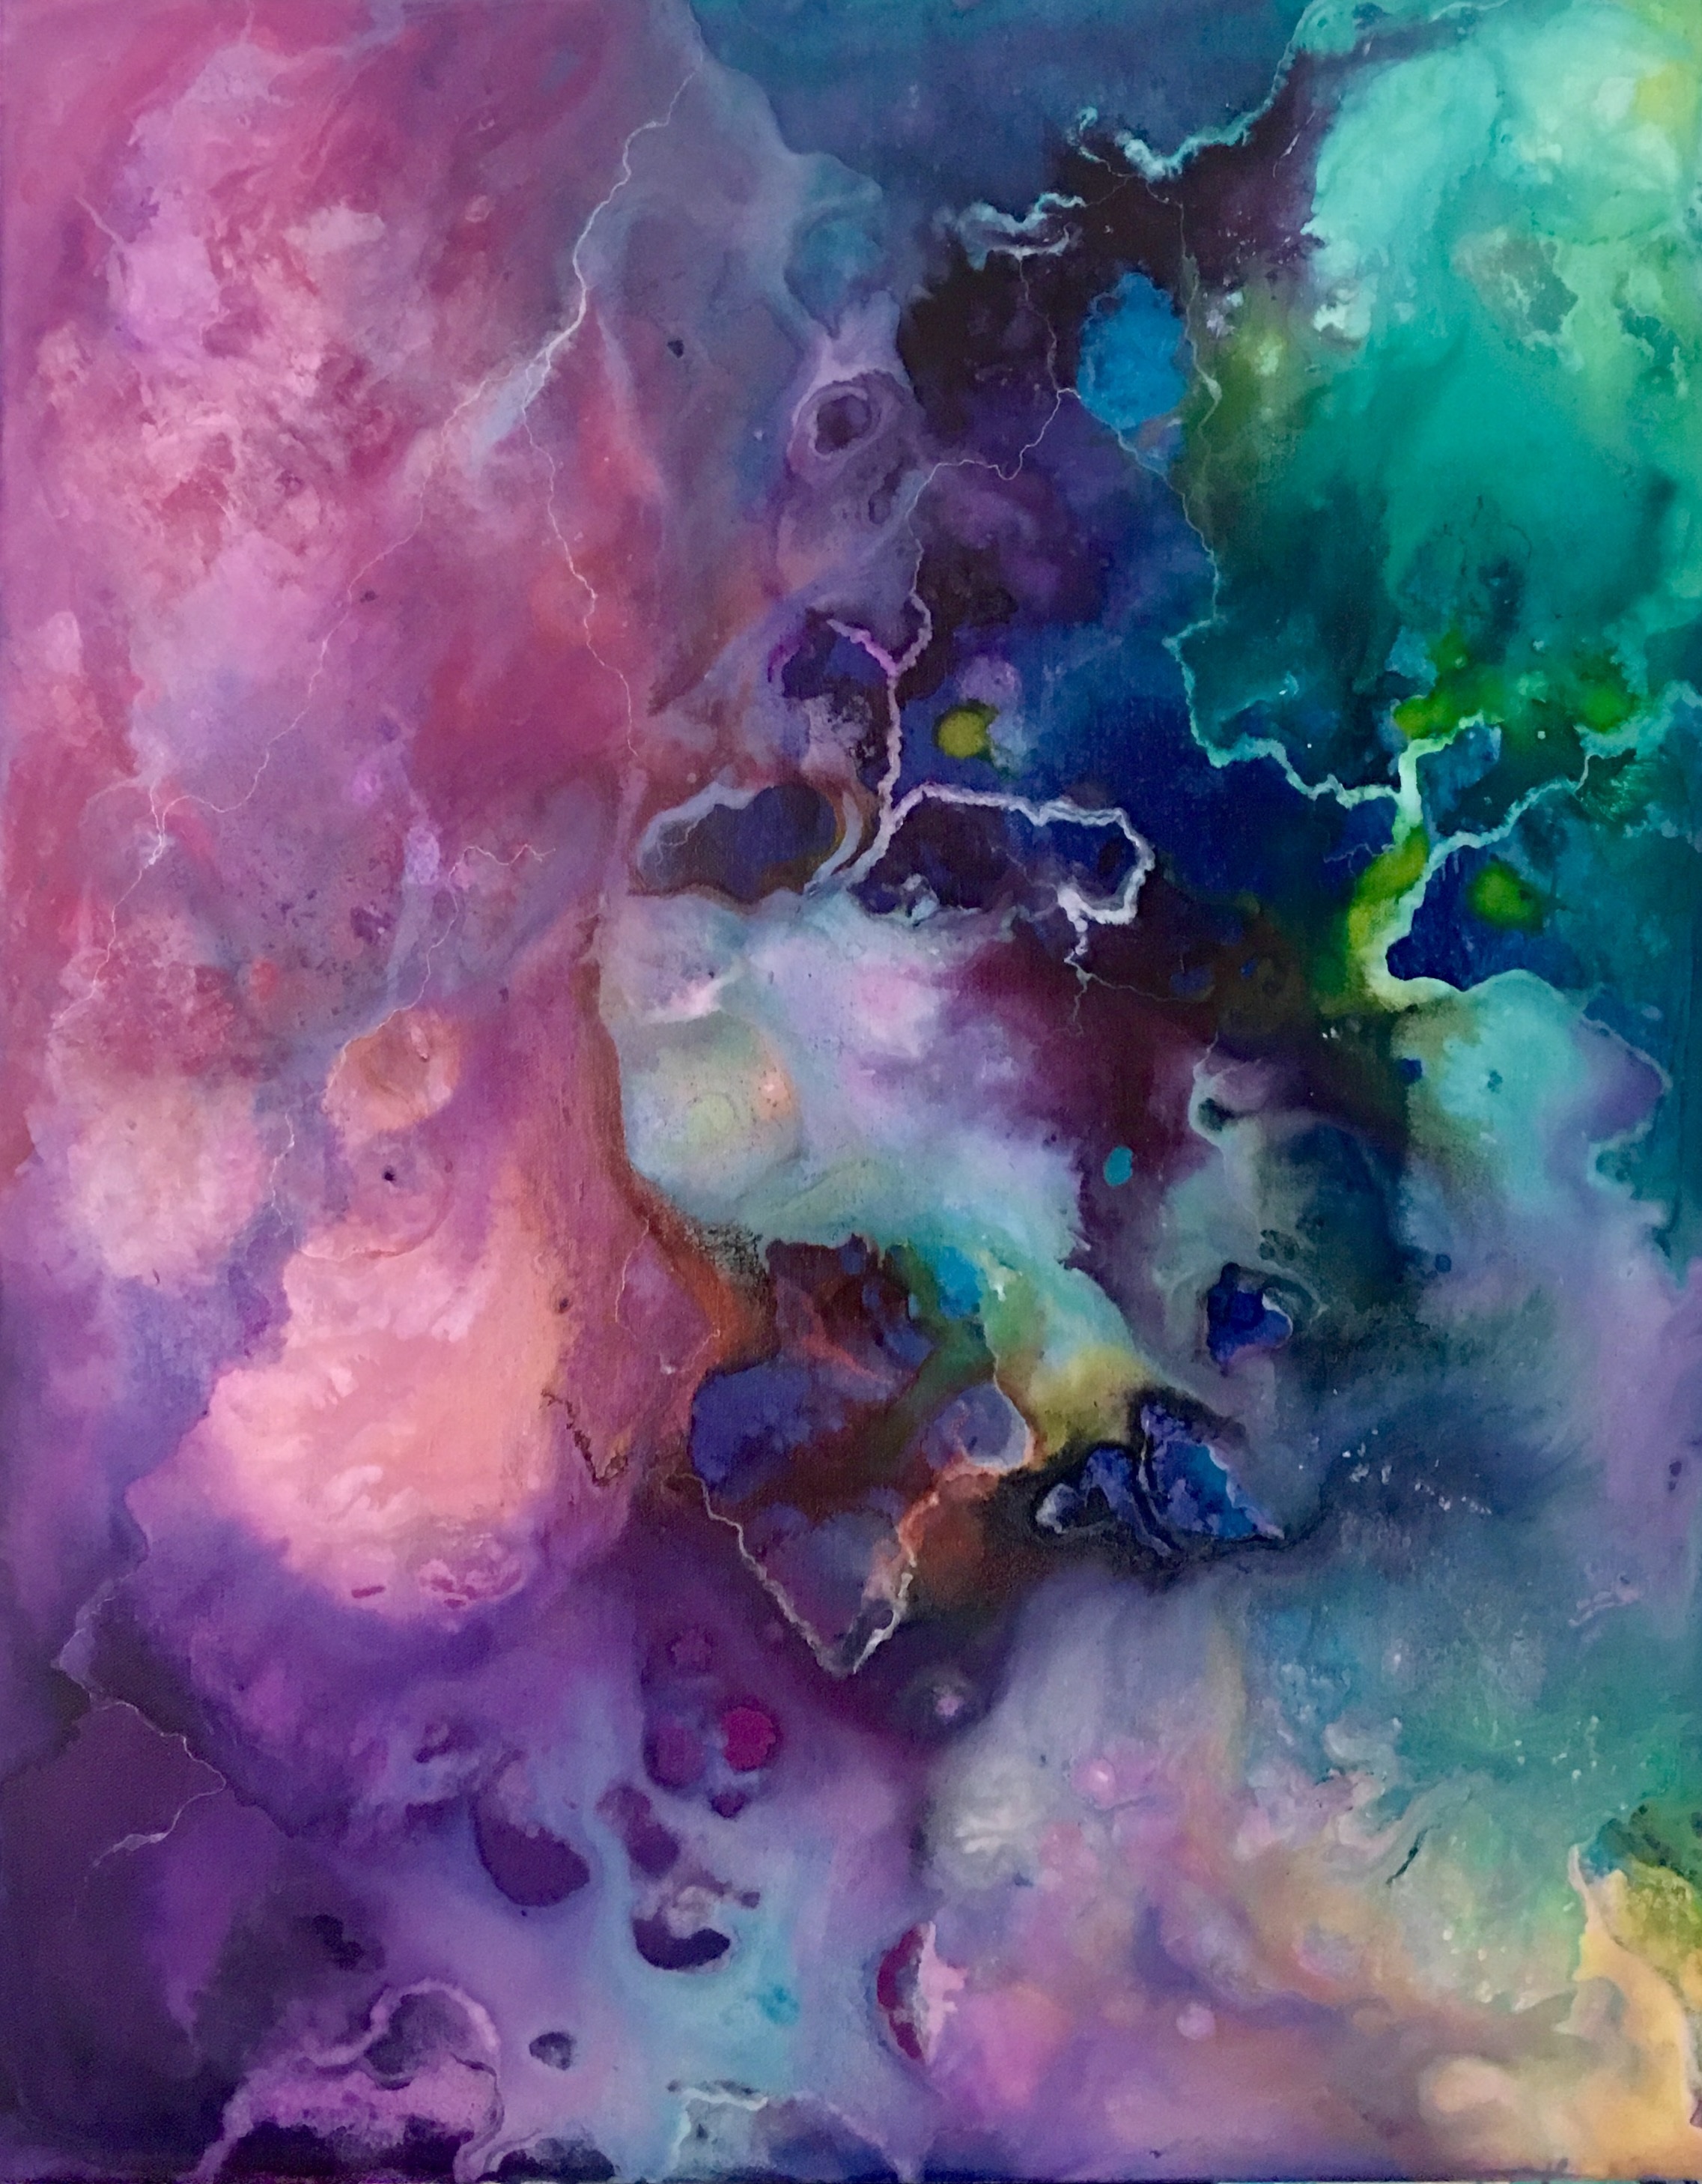
abstract, paint, painting, nebula, outer space, acrylic, watercolor paint, astronomical object, acrylic paint